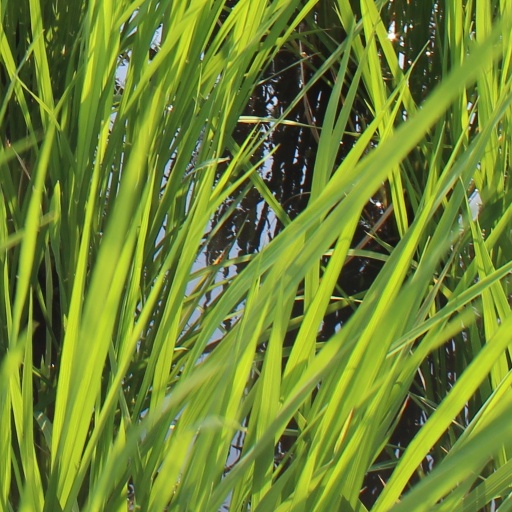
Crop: rice